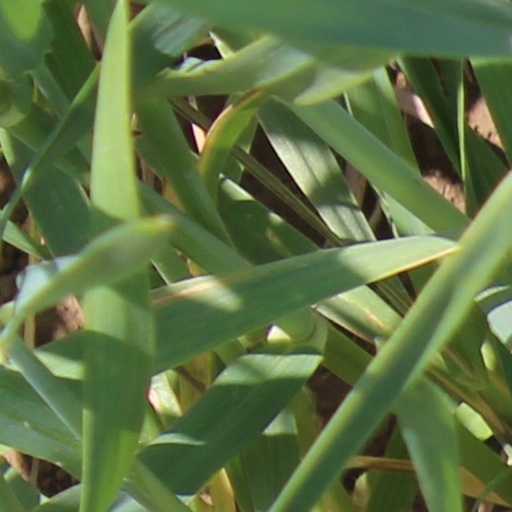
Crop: wheat